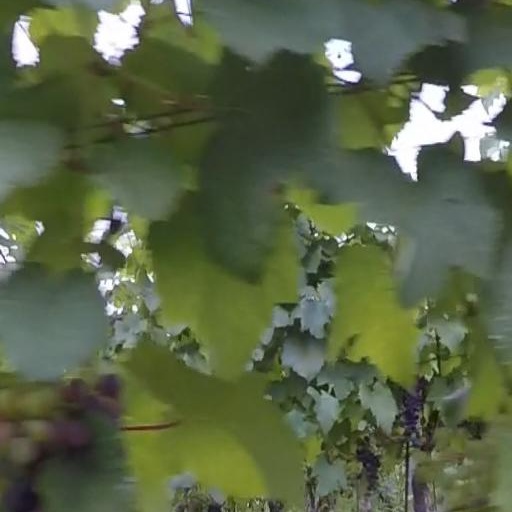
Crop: grape